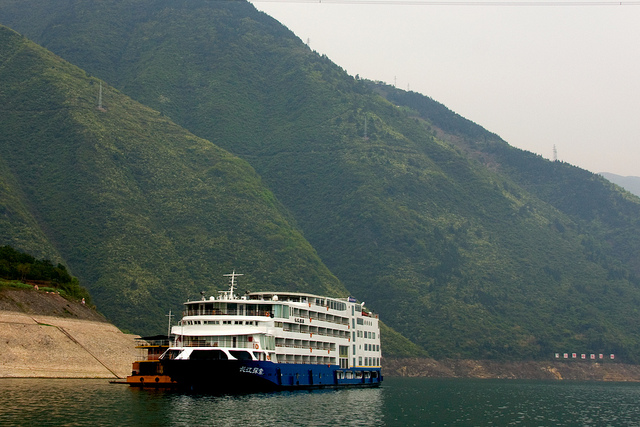
A large white and blue boat traveling along a large mountain.

A huge boat travelling in the water near grassy mountains.

A large cruise boat in the water next to mountains